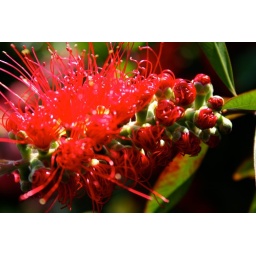
At a flower market in Istanbul.Canon EOS 350D